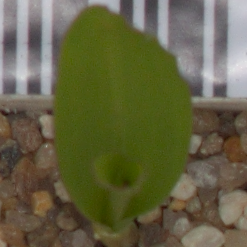
Label: maize